Kaori Sakamoto

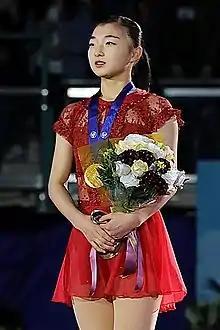
Sakamoto at the 2018 Four Continents Championships

Sakamoto started her first full senior season at the 2017 Asian Figure Skating Trophy, placing first in both segments to take the gold. At the 2017 U.S Classic, she placed fifth in the short program and 4th in the free skate to place fourth overall, behind compatriot and gold medalist Marin Honda. Making her senior Grand Prix debut, she finished 5th at the 2017 Rostelecom Cup after placing fourth in the short program and fifth in the free skate. At the 2017 Skate America, she scored new personal best scores for both segments of the competition; she placed second in both the short program and free skate and won the silver medal overall behind teammate Satoko Miyahara.